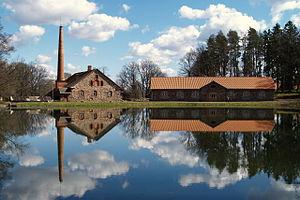
Le manoir d'Olustvere est le manoir d'un ancien domaine seigneurial situé à Olustvere en Estonie, autrefois en Livonie. C'est aujourd'hui un musée.